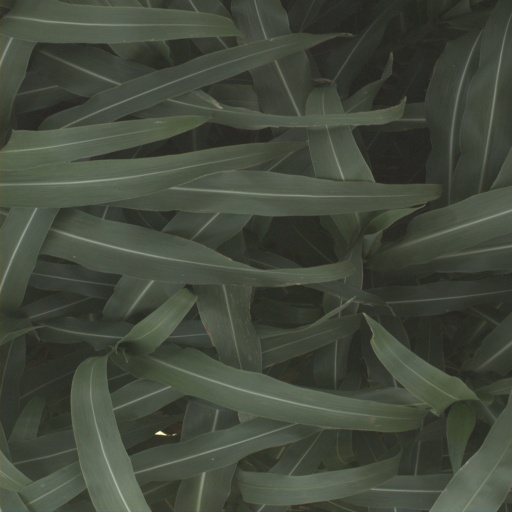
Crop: sorghum